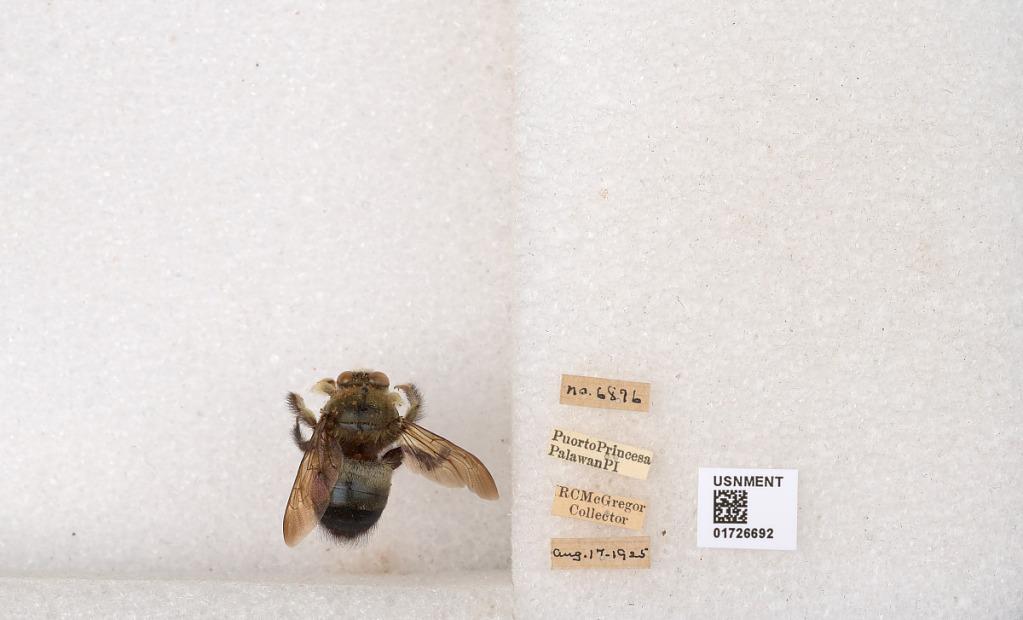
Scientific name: Xylocopa (Zonohirsuta) fuliginata Pérez
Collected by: R. McGregor
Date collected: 1925-8-17
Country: Philippines
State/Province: Mimaropa
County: Palawan
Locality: Puorto Princesa